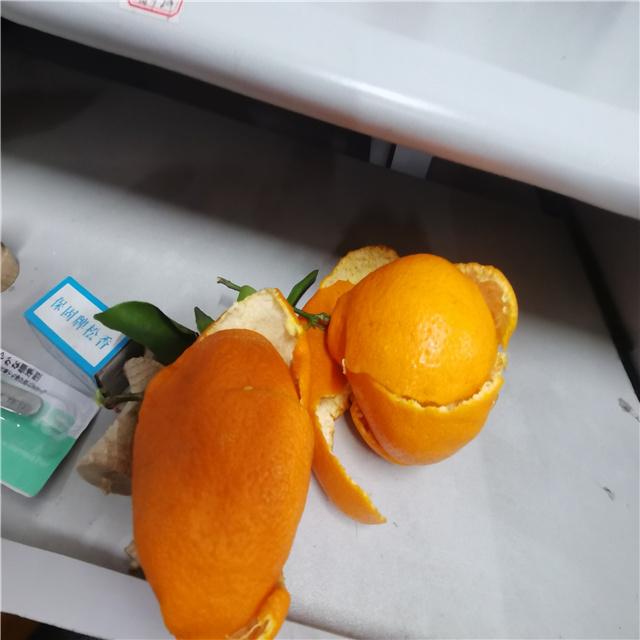
Label: peels